이미지를 보고 필라테스 동작명을 분류하고 한 줄 설명을 제공하세요.
동작명과 간단한 설명을 한국어로 답하세요.
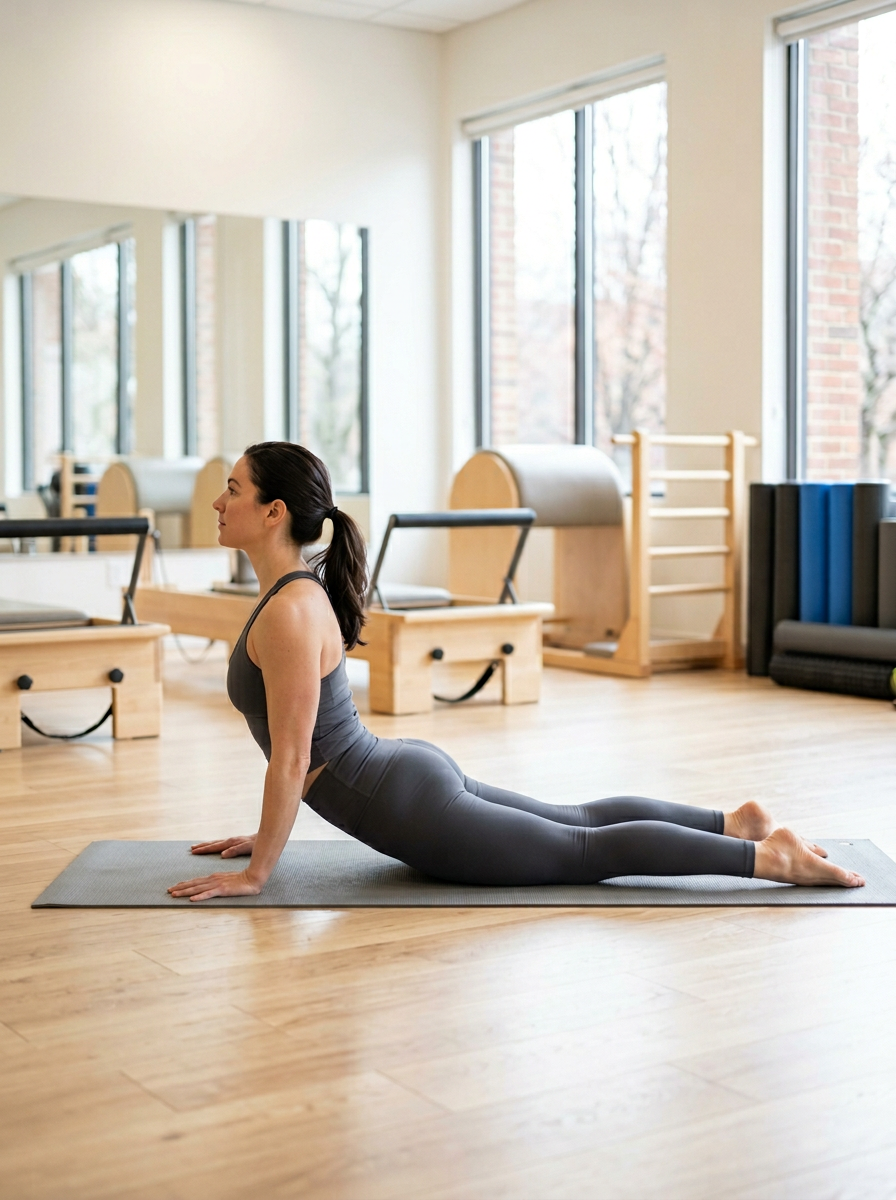
동작명: swan
설명: 이 이미지는 swan 동작 예시입니다.